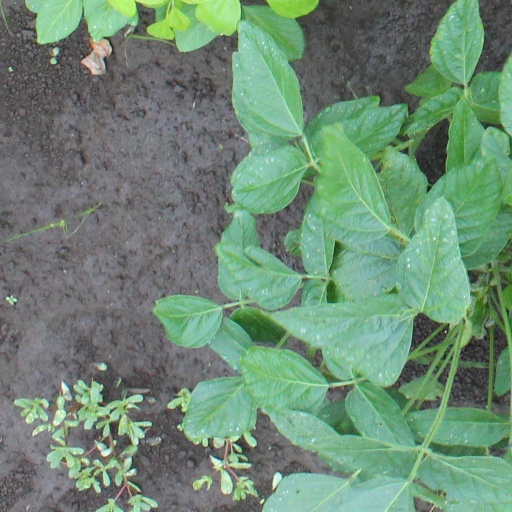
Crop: soybean